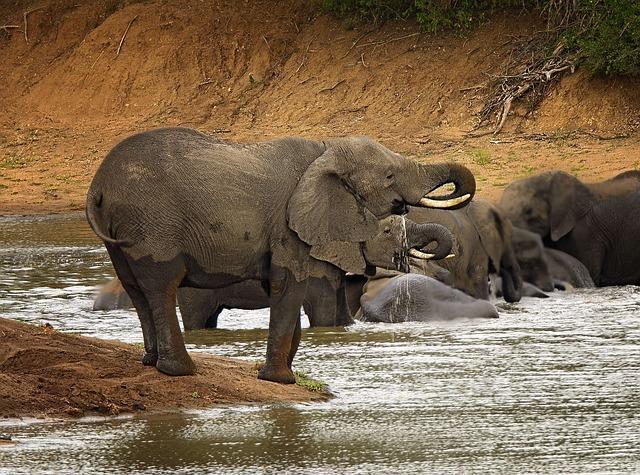
elephant